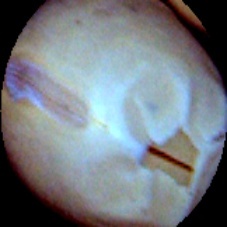
Label: Skin-damaged